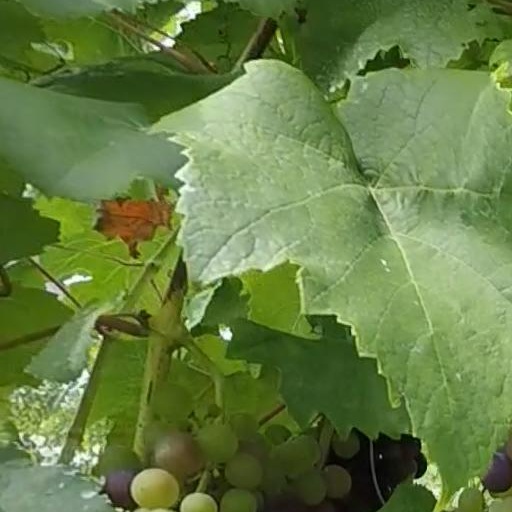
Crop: grape